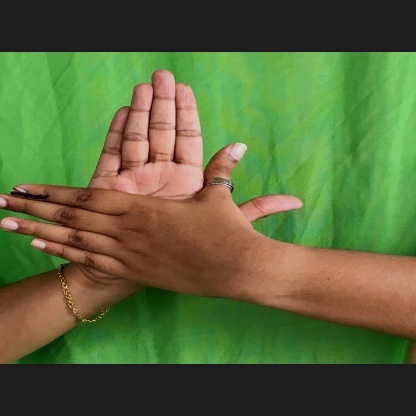
Mudra: Chakra